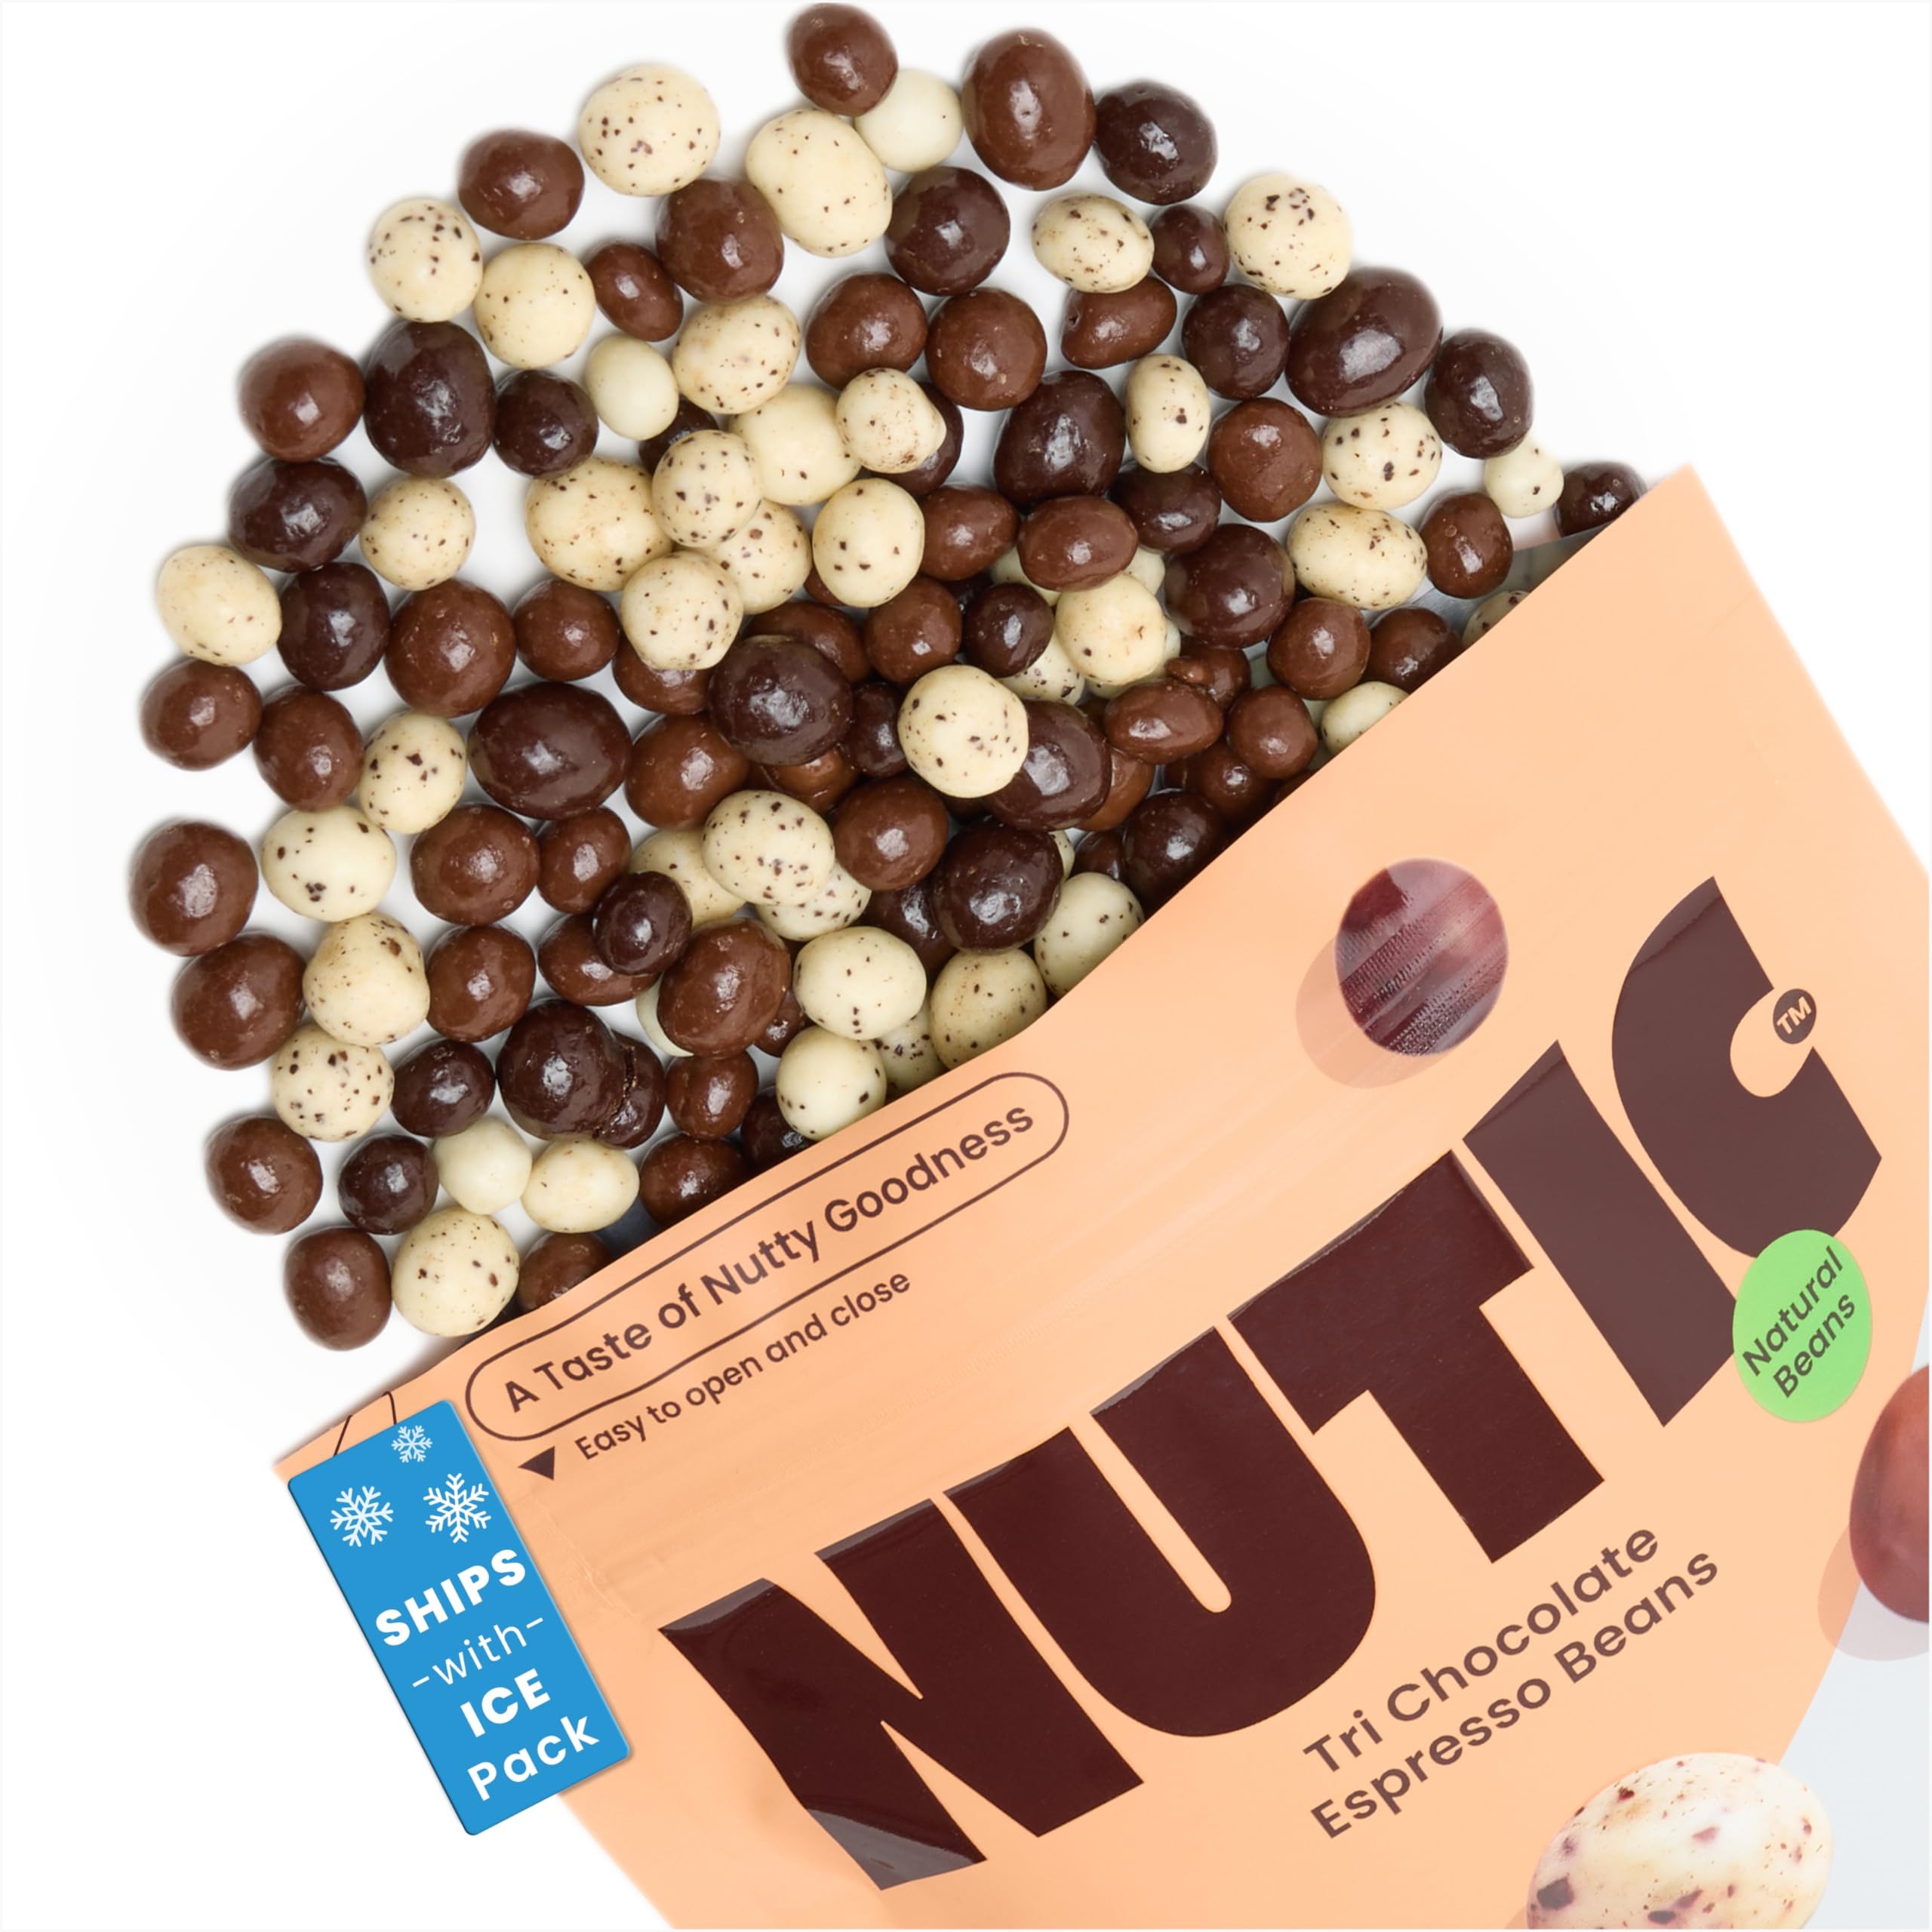
Item Name: Nutic Chocolate Covered Espresso Beans - 2LB, Assortment of White, Milk & Dark Chocolate Coffee Beans - Bulk Espresso Candy for Rich Coffee Indulgence - (Pack of 1)
Bullet Point 1: ☕ Premium Coffee Beans: Our assortment features high-quality coffee beans sourced from the finest coffee regions. Each bean is meticulously selected for its rich flavor and aromatic profile, ensuring a superior coffee experience.
Bullet Point 2: 🍫 Chocolate Coatings: Indulge in the luxurious trio of white, milk, and dark chocolate coatings that envelop our coffee beans. These chocolates provide the perfect balance to complement the coffee's robustness, resulting in a harmonious fusion of flavors.
Bullet Point 3: ♻️ Resealable Bag for Freshness: To preserve the freshness and aroma of our Chocolate Coffee Beans Assortment, we've thoughtfully packaged them in a resealable bag. Enjoy a delightful coffee treat whenever you desire, whether at home or on the go.
Bullet Point 4: ☕ Elevate Your Coffee Break: These exquisite coffee beans are perfect for enhancing your coffee breaks or as a standalone treat. Immerse yourself in the complex blend of coffee and chocolate that offers a delightful contrast of textures and flavors.
Bullet Point 5: √Proudly Crafted in the USA: We take pride in delivering the finest quality confections, and our Chocolate Coffee Beans Assortment is no exception. Crafted with care in the USA, they embody our commitment to excellence.
Product Description: Elevate your coffee experience with Nutic's Chocolate Coffee Beans Assortment, available in 1LB, 2LB, and 5LB options. This premium indulgence begins with meticulously selected coffee beans sourced from top regions, perfectly harmonized with rich coatings of white, milk, and dark chocolate for an exquisite fusion of flavors. Immerse yourself in triple chocolate bliss as the robustness of the coffee meets the trio of white, milk, and dark chocolate, creating a harmonious balance of flavors. Packaged in a resealable bag, our Chocolate Coffee Beans Assortment maintains its aroma and freshness, allowing you to enjoy this delightful coffee treat whenever and wherever you desire. Whether enhancing your coffee breaks or standing alone as a delightful treat, savor the contrast of textures and flavors as coffee and chocolate collide. Crafted with pride in the USA, our assortment reflects our commitment to delivering the finest quality confections, ensuring an exceptional coffee experience.
Value: 32.0
Unit: Ounce

Price: 27.98